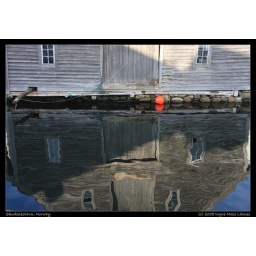
Old boat house in Skudeneshavn